Gastropoda

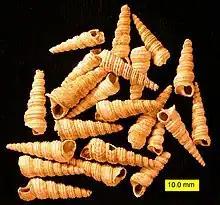
A group of fossil shells of "Turritella cingulifera" from the Pliocene of Cyprus

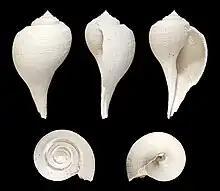
Five views of a shell of a "Fulguropsis" species

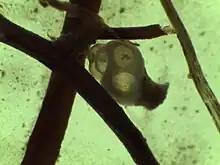
Microphoto (35x) of Gastropoda sp. from Holocene sediments of Amuq Plain SSE Turkey

Since Darwin, biological taxonomy has attempted to reflect the phylogeny of organisms, i.e., the tree of life. The classifications used in taxonomy attempt to represent the precise interrelatedness of the various taxa. However, the taxonomy of the Gastropoda is constantly being revised and so the versions shown in various texts can differ in major ways.